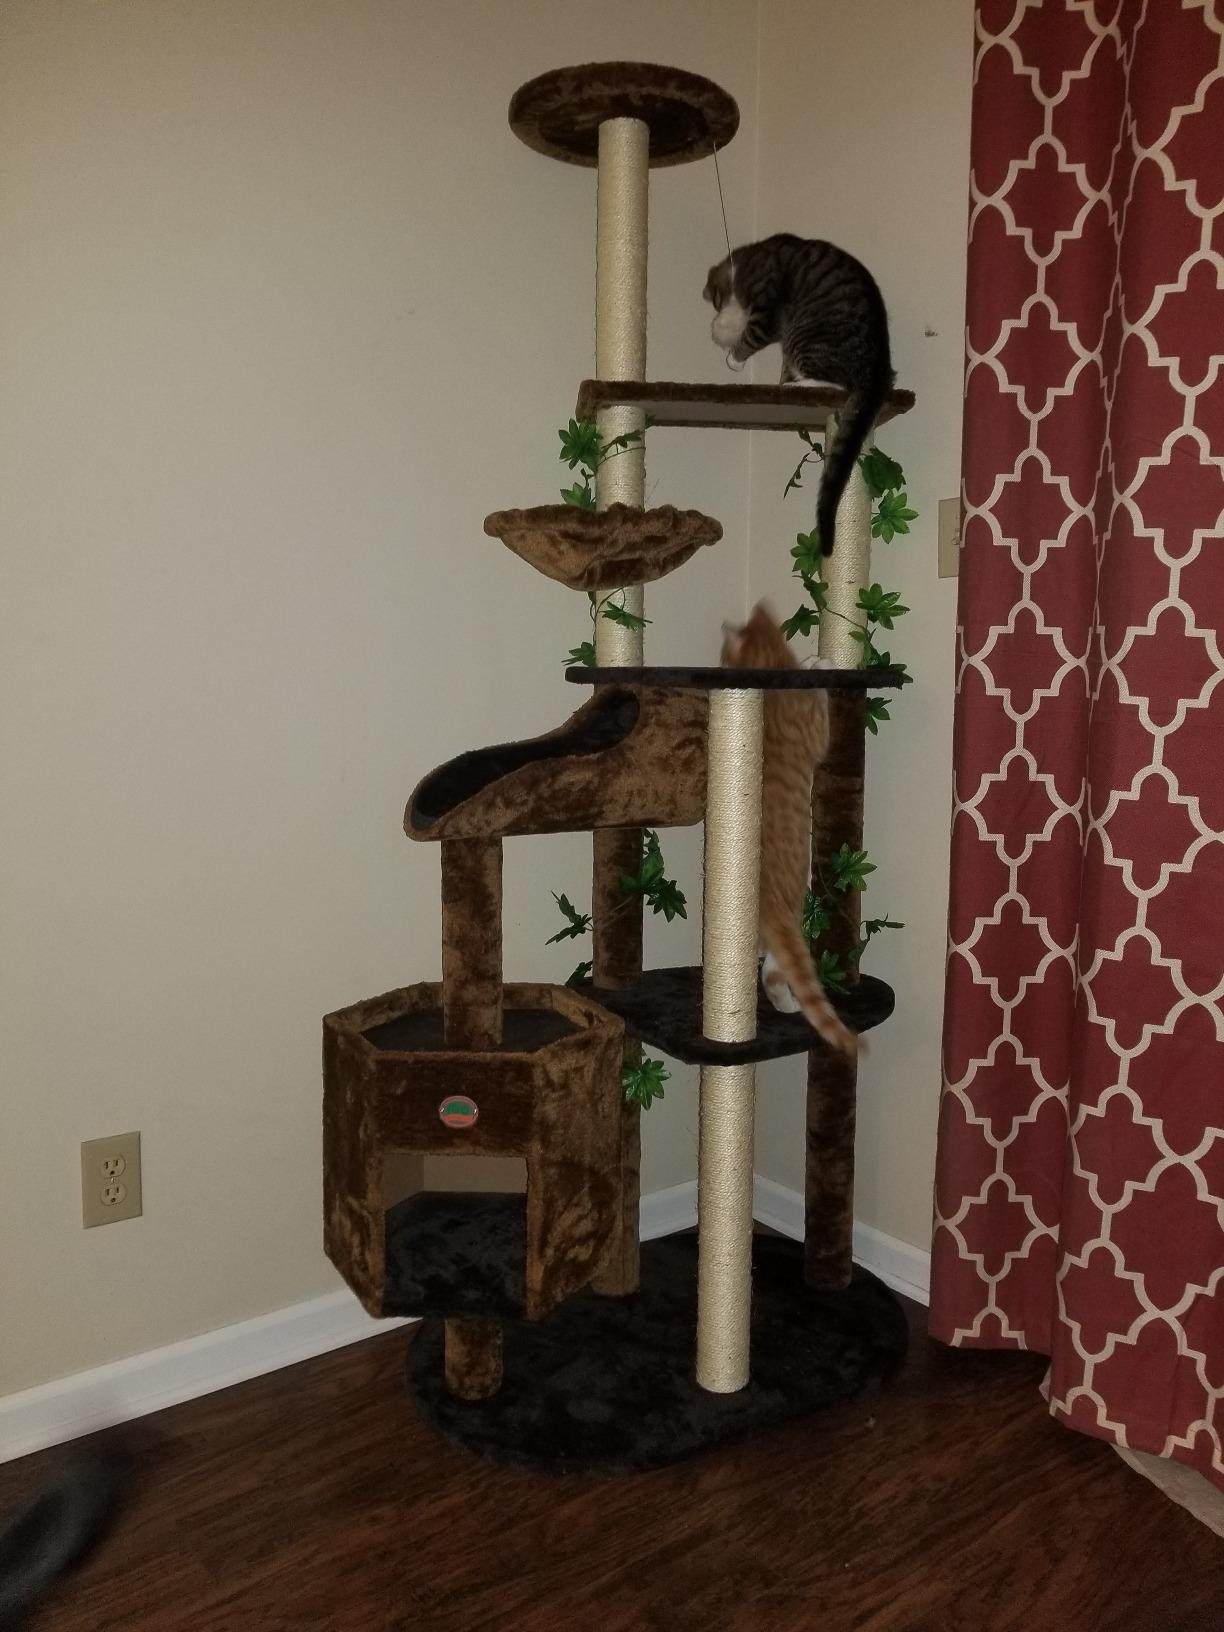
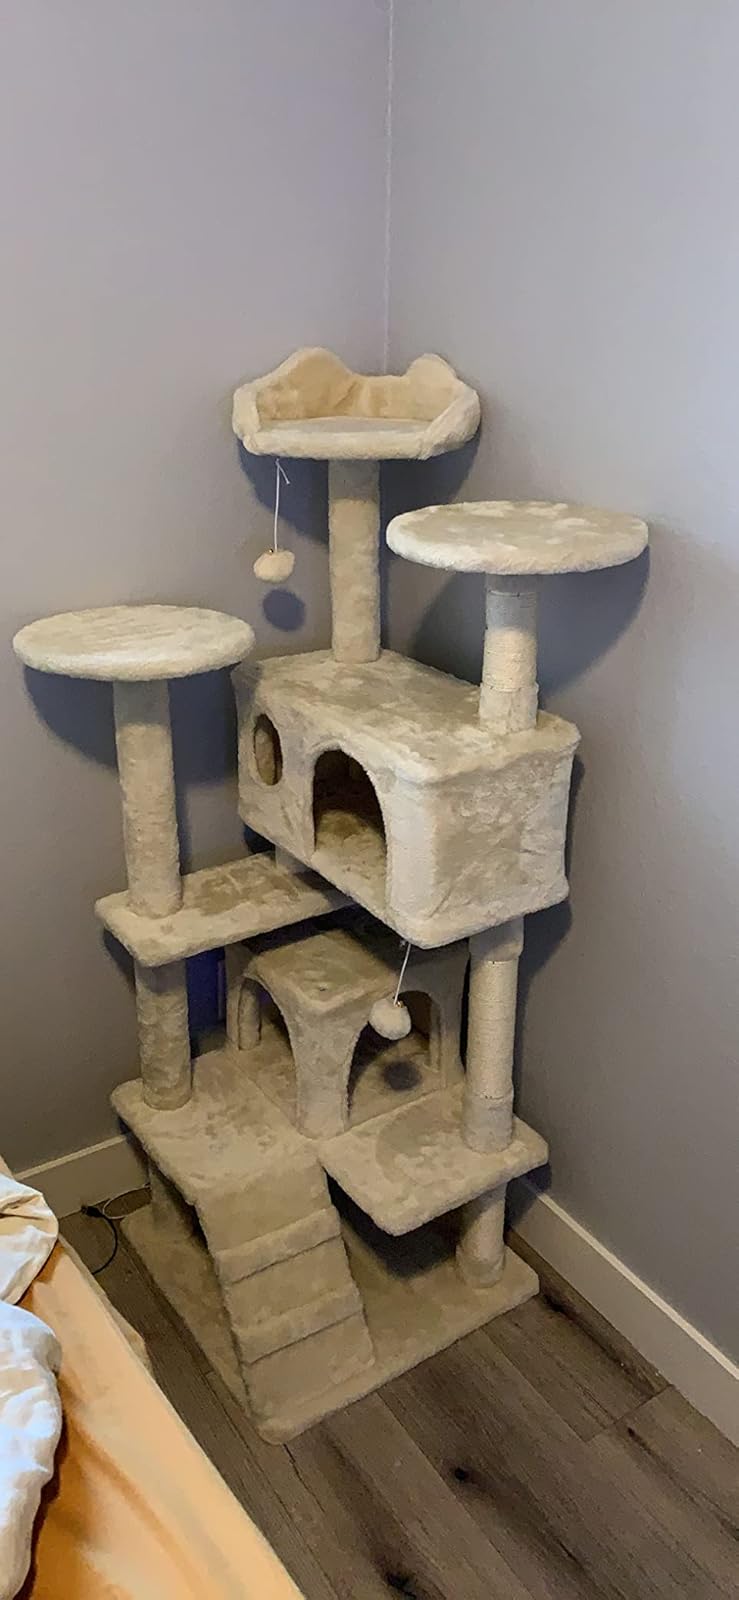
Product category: items_cat tree
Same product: no